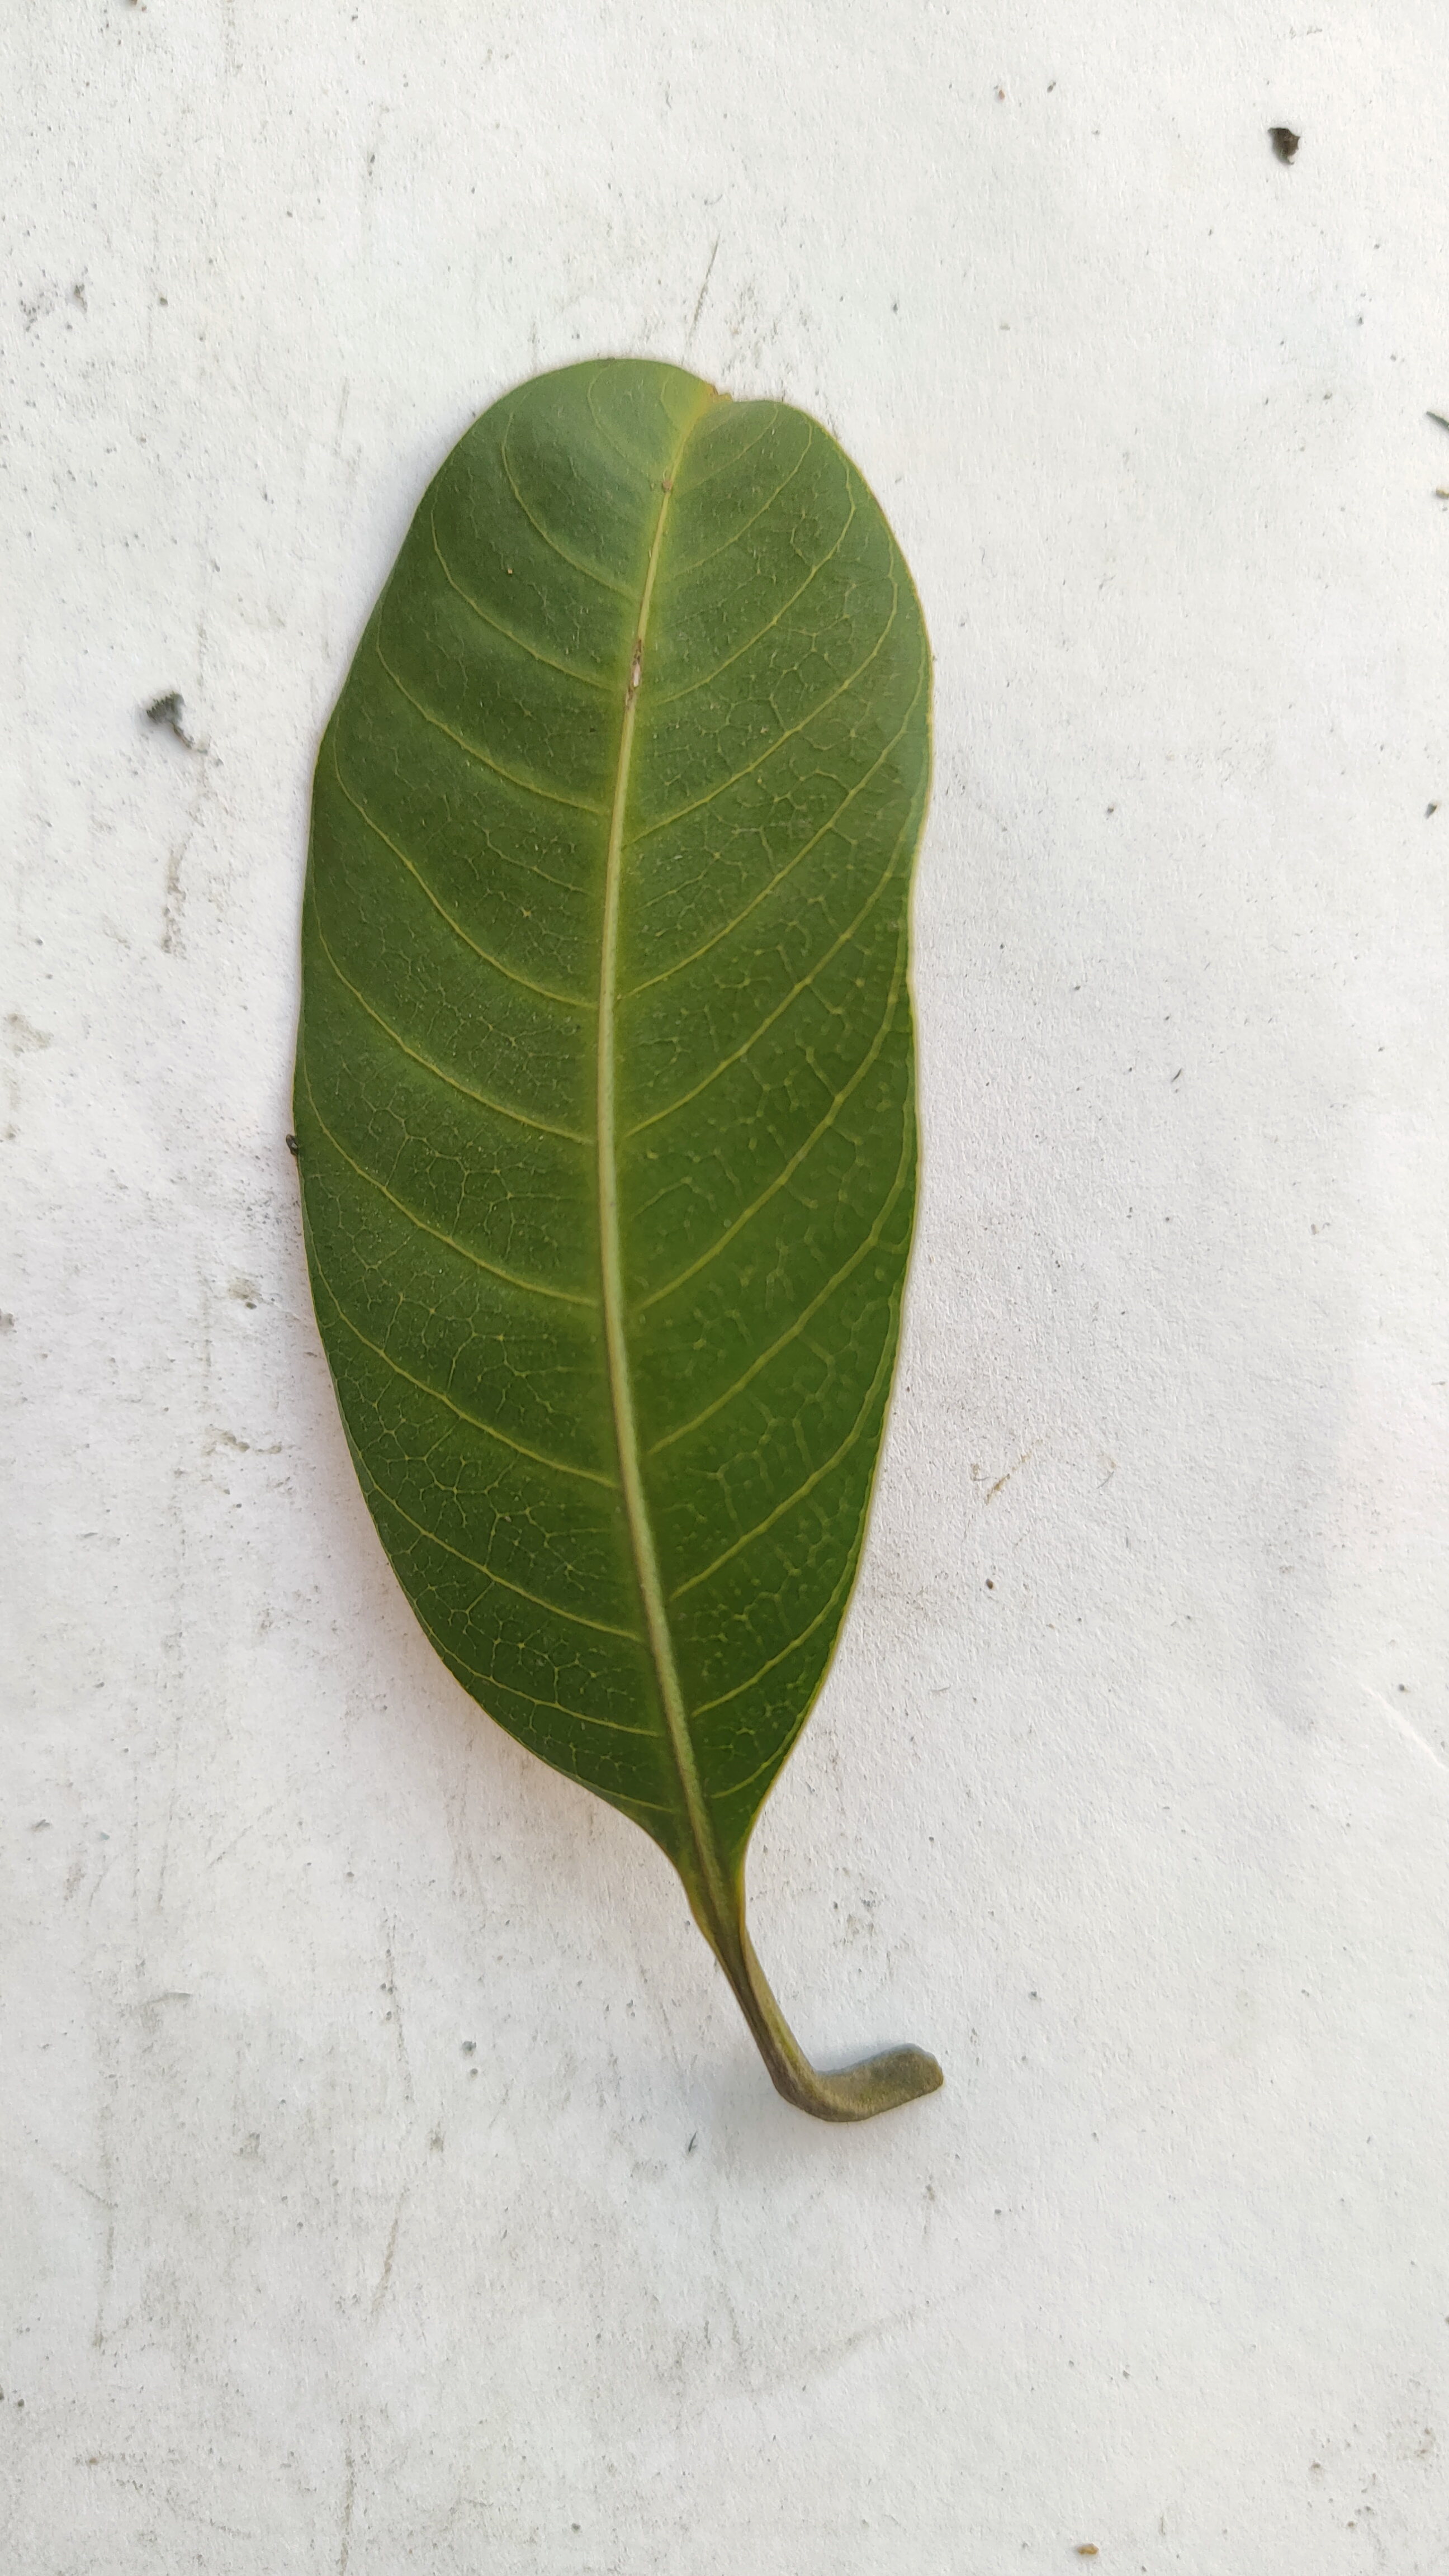
Leaf variety: Mango